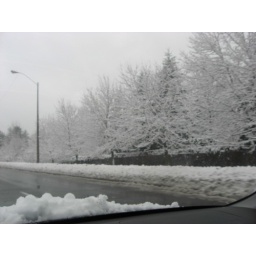
view of street near my house